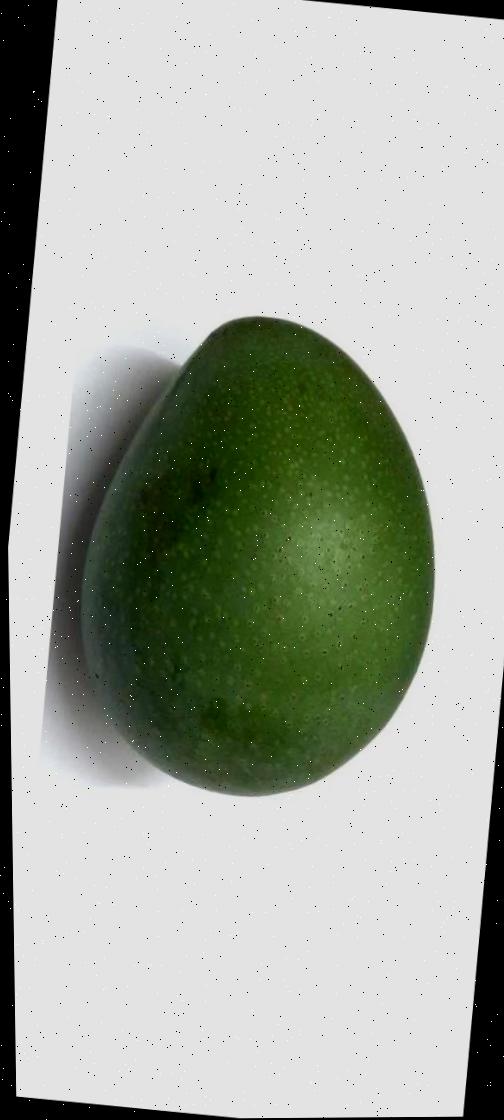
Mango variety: Ashshina Zhinuk